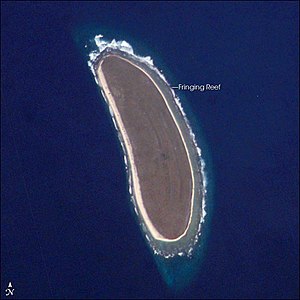
Howland-øen
Howland-øen
Howland-øen tilhører "USA's ydre småøer". Sammen med Baker Island kendes den som Baker-Howland-øerne, da de kun ligger ca. 100 km fra hinanden. Howland-øen har tilhørt USA siden 5. februar 1857.